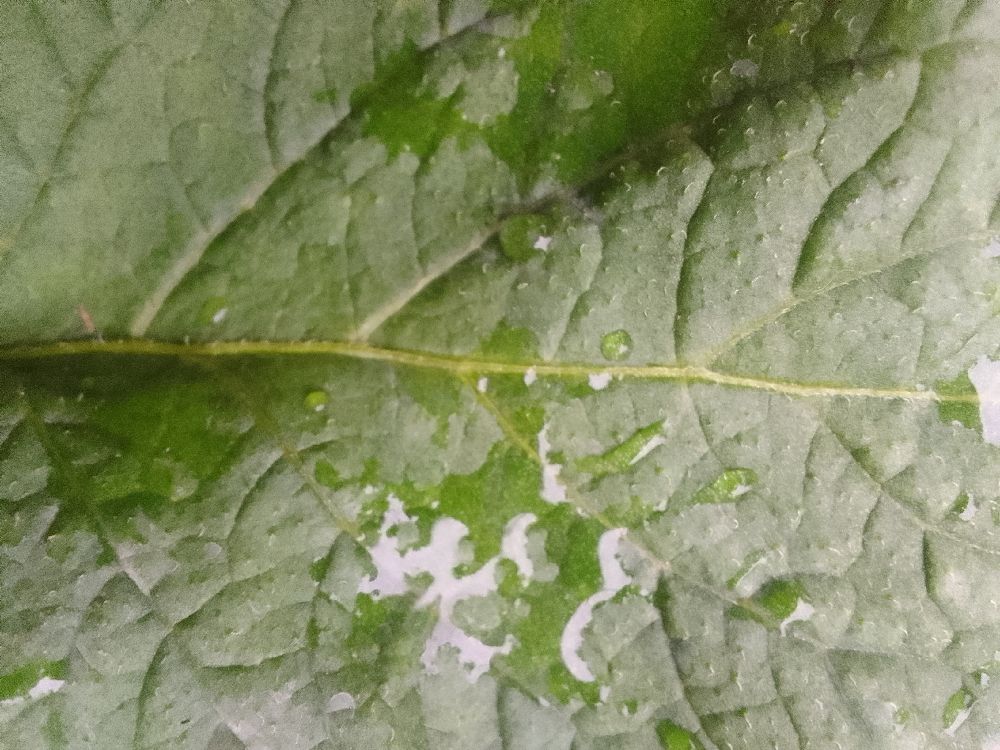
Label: Healthy